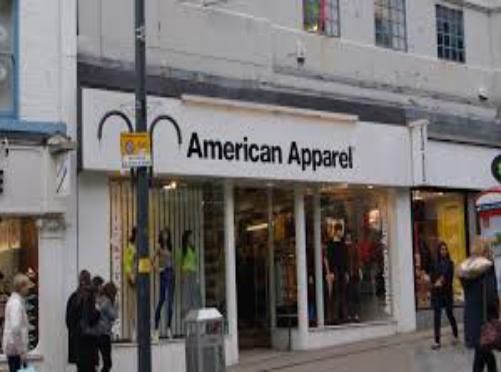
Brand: American Apparel
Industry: Clothes